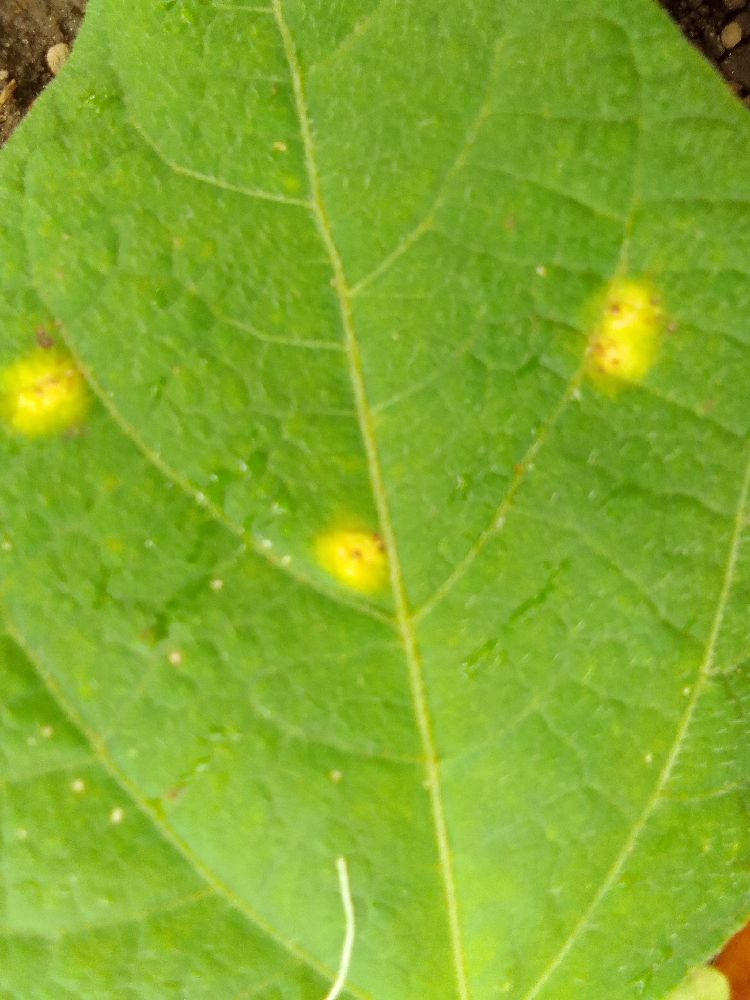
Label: rust